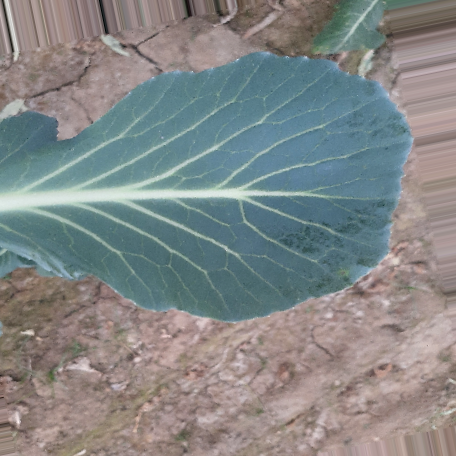
Label: Disease Free